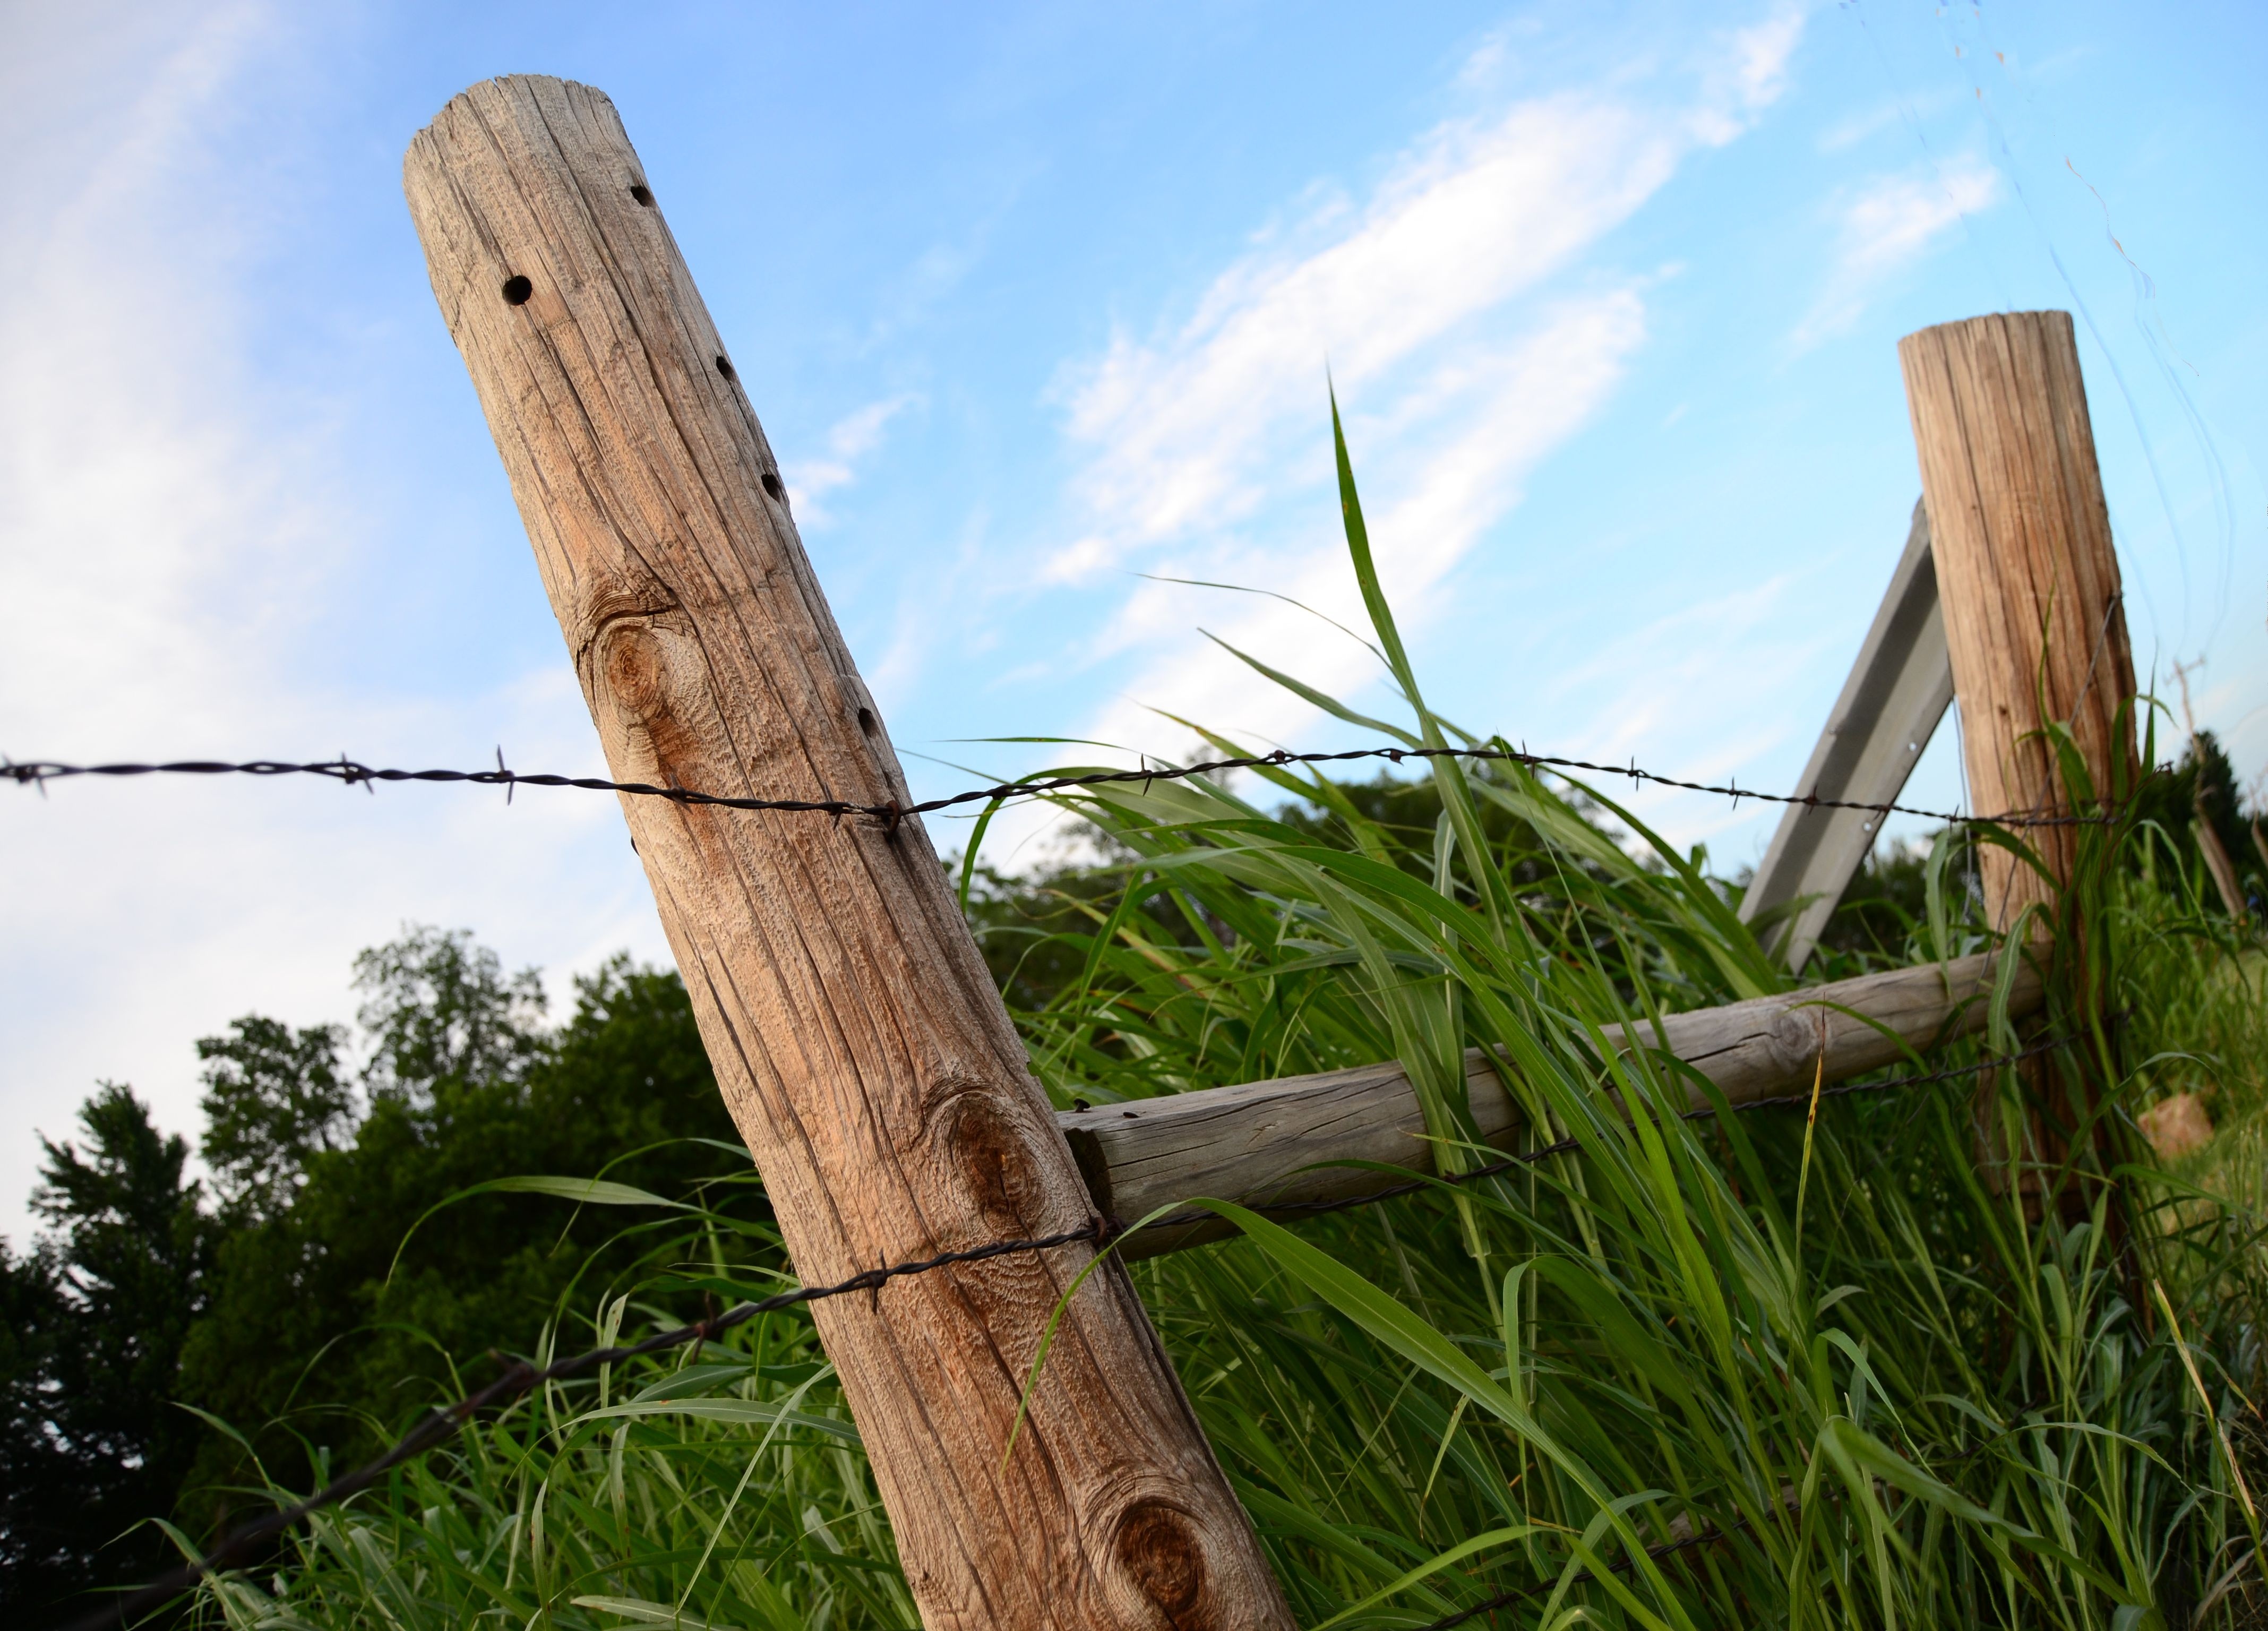
tree, nature, grass, outdoor, fence, post, plant, sky, wood, field, farm, lawn, meadow, countryside, flower, wire, rural, spring, green, scenic, fencing, blue, agriculture, barbed, wooden, day, barb wire, rural area, fence post, man made object, natural environment, grass family, outdoor structure